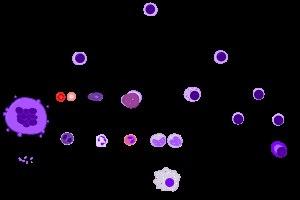
Le système immunitaire d'un organisme est un système biologique complexe constitué d'un ensemble coordonné d'éléments de reconnaissance et de défense qui discrimine le soi du non-soi. Il est hérité à la naissance, mais autonome, adaptatif et doué d'une grande plasticité, il évolue ensuite au gré des contacts qu'il a avec des microbes ou substances environnementales étrangères au corps.
Les leucocytes ou globules blancs sont des cellules produites dans la moelle osseuse et présentes dans le sang, la lymphe, les organes lymphoïdes et de nombreux tissus conjonctifs de l'organisme. Il en existe plusieurs types, les granulocytes, les lymphocytes et les monocytes. Chaque type joue un rôle important au sein du système immunitaire en participant à la protection contre les agressions d'organismes extérieurs de manière coordonnée. De nombreuses pathologies peuvent atteindre ces cellules, par anomalie de production ou de fonctionnement.